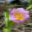
Label: tulip